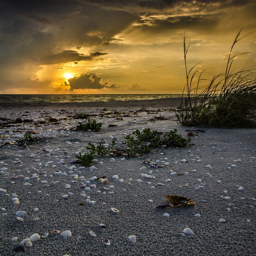
after the rain as you can tell from the dimpled sand , i wa ... photo sharing website